Victoria Day (film)

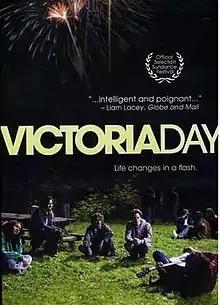

Victoria Day is a 2009 Canadian independent film directed by David Bezmozgis and produced by Markham Street Films. The film stars Mark Rendall in the lead role, as well as Holly Deveaux, Sergiy Kotelenets, Nataliya Alyexeyenko, John Mavrogiannis, and Scott Beaudin.